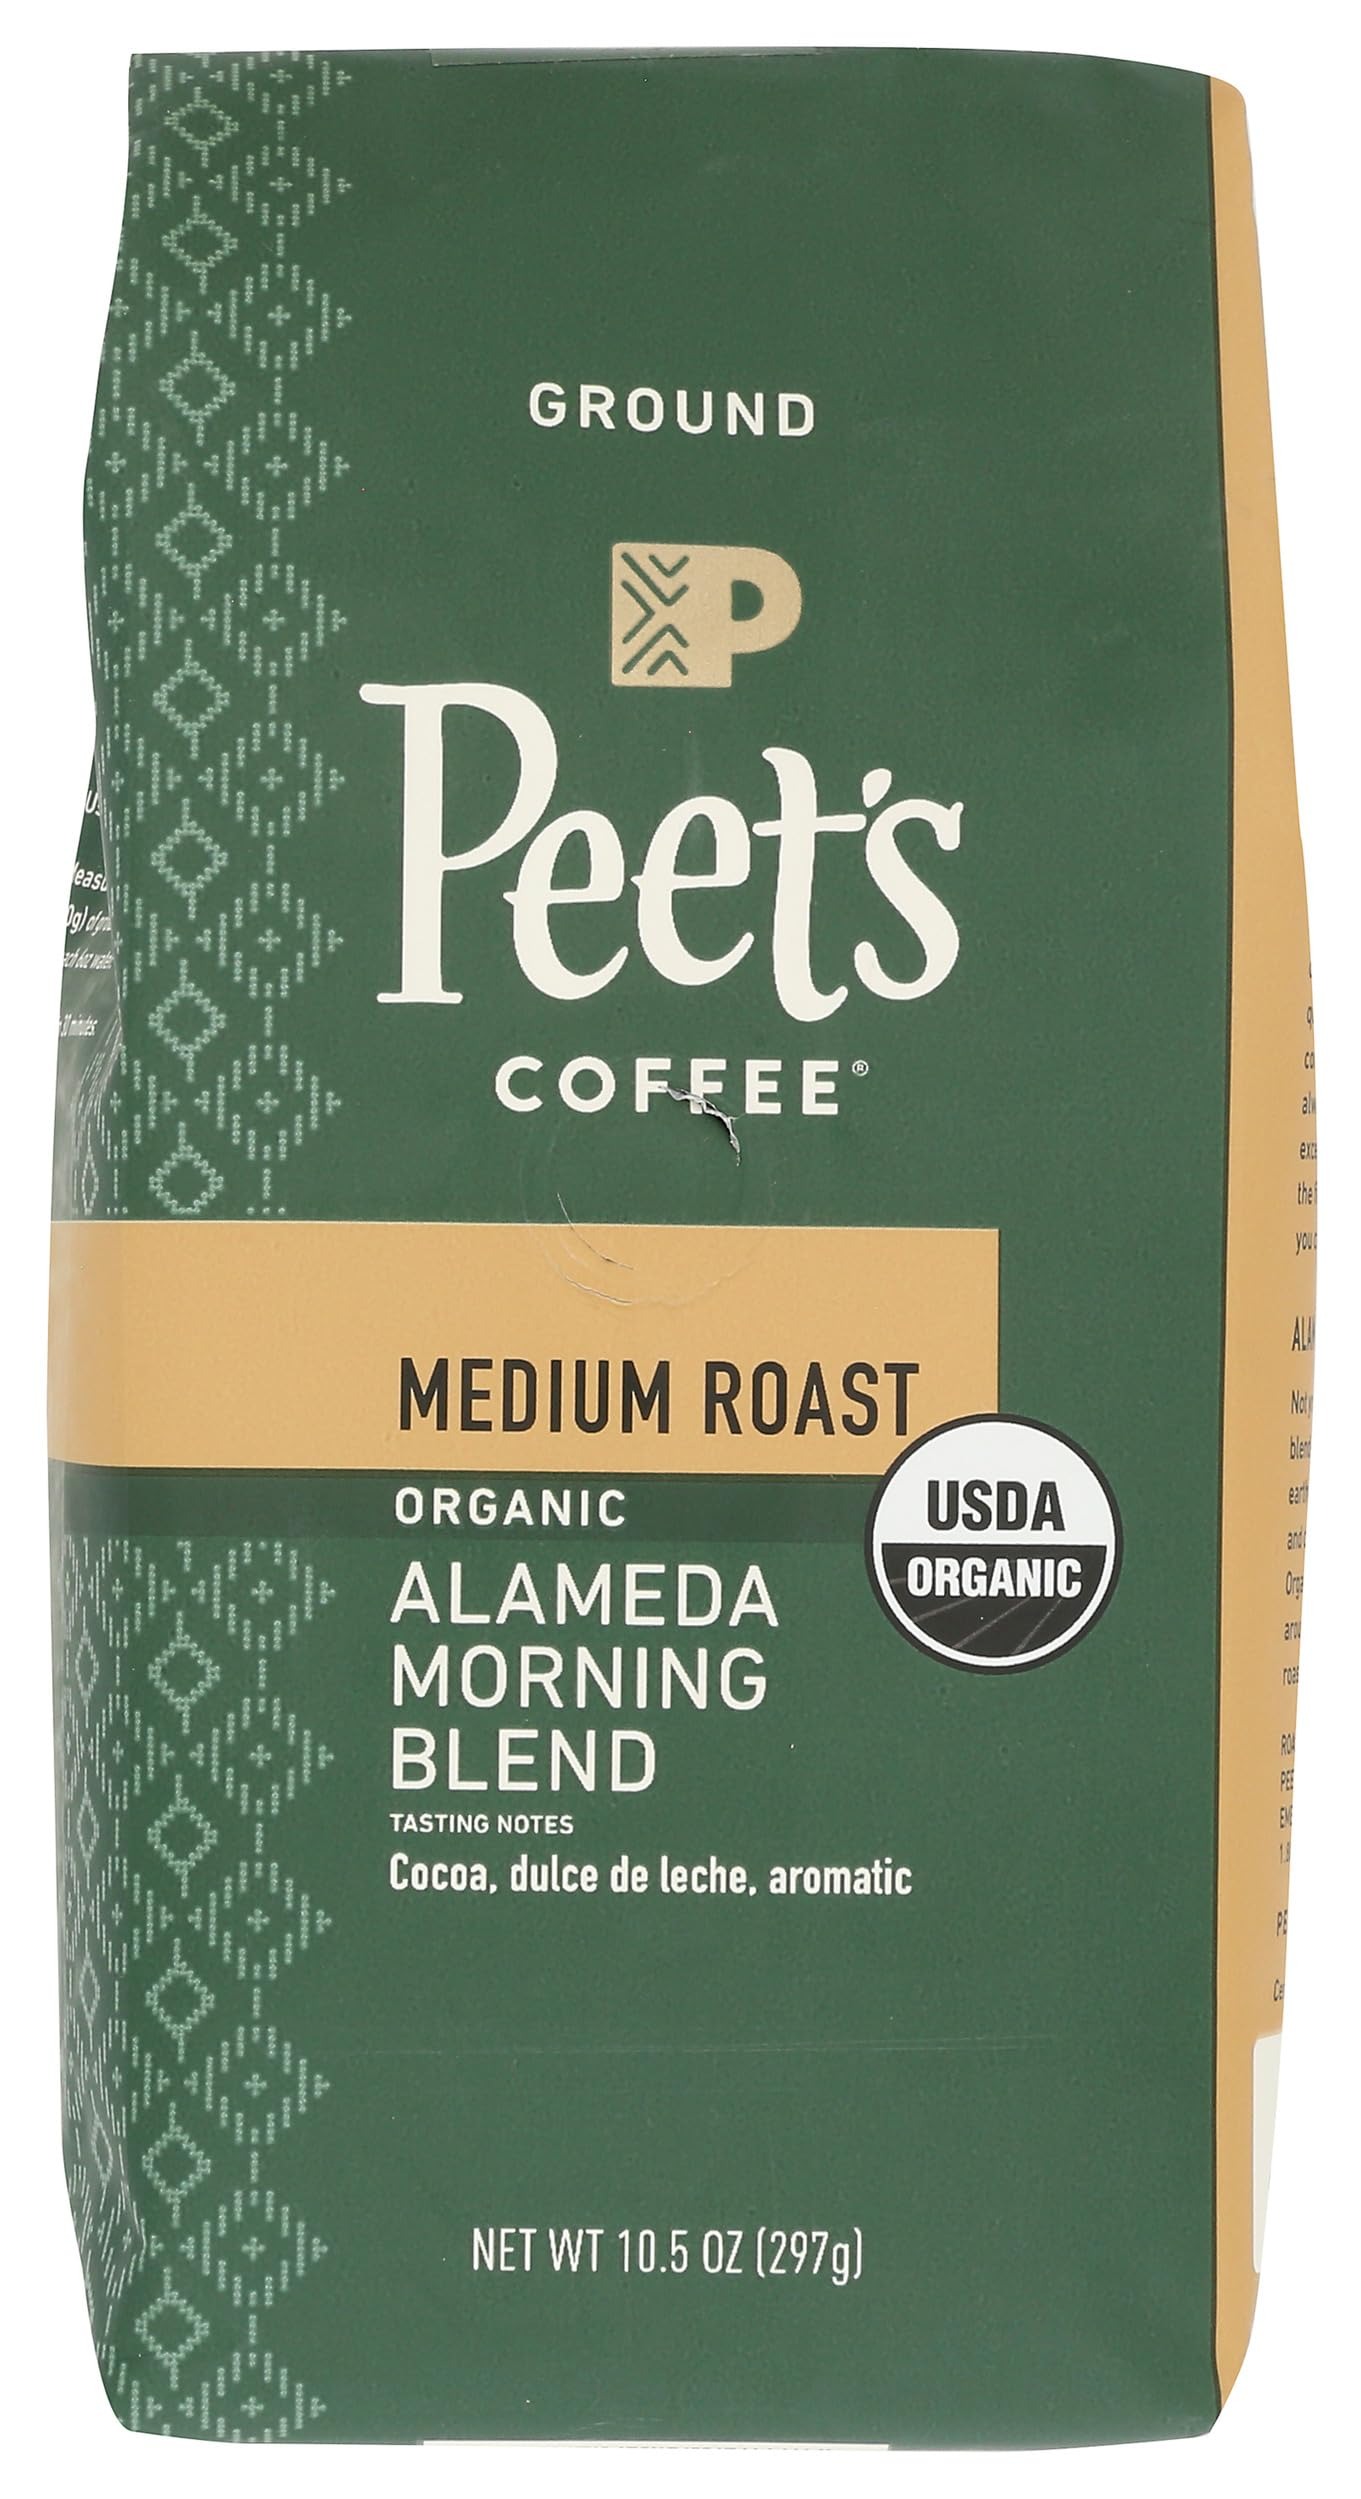
Item Name: Peet's Coffee & Tea Organic Alameda Morning Blend Medium Roast Coffee, 10.5 OZ
Bullet Point 1: No hydrogenated fats or high fructose corn syrup allowed
Bullet Point 2: Organic, local, global and fair trade options available
Product Description: Coffee
Value: 10.5
Unit: Ounce

Price: 15.8